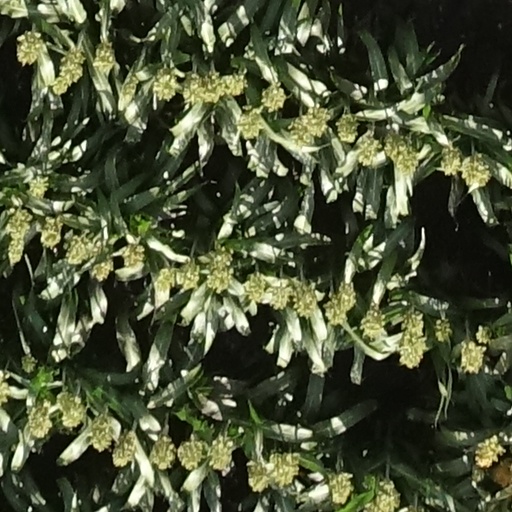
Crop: sorghum